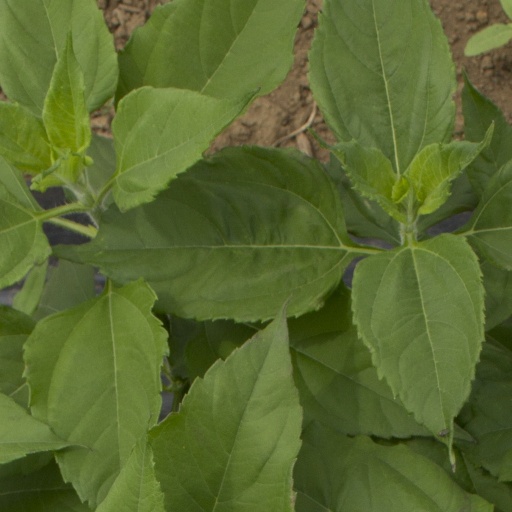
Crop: Jerusalem artichoke